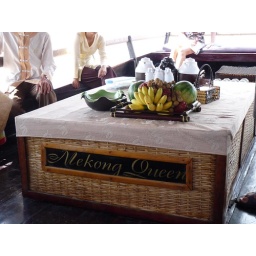
Mekong river boat in delta